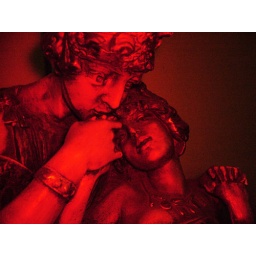
finger over flash + epic lamp base = rave flyer